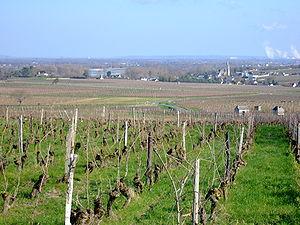
Souzay-Champigny est une commune française située dans le département de Maine-et-Loire, en région Pays de la Loire.